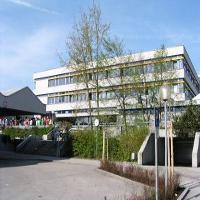
Weather: sun or clear